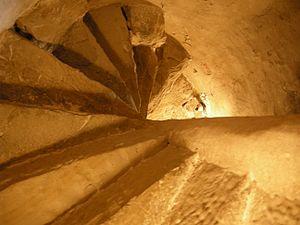
Le Campanile rotondo est un campanile de Città di Castello dans la province de Pérouse en Ombrie, dont la construction remonte au XIᵉ siècle.